Japanese dolls

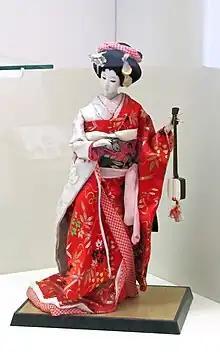
Japanese Oyama doll in traditional kimono and musical instrument

There are various types of traditional dolls, some representing children and babies, some the imperial court, warriors and heroes, fairy-tale characters, gods and (rarely) demons, and also people of the daily life of Japanese cities. Many have a long tradition and are still made today for household shrines, formal gift-giving, or for festival celebrations such as , the doll festival, or , Children's Day. Some are manufactured as a local craft, to be purchased by pilgrims as a souvenir of a temple visit or some other trip.